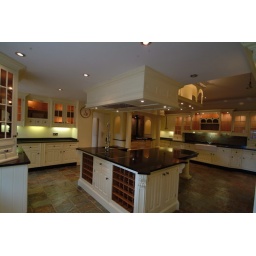
kitchen rods by wall panelling ltd